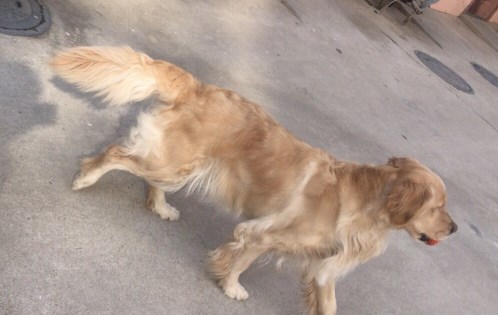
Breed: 5355-n000126-golden_retriever